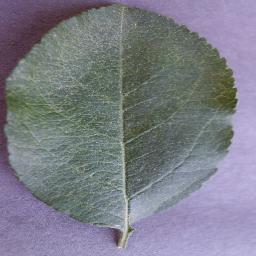
Label: Apple___healthy